Kōhei Murakami

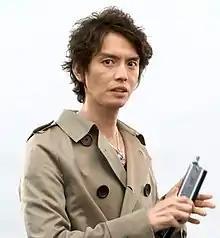
Murakami as Masato Kusaka

is a Japanese actor from Tokyo. He graduated from Keio University's business school. He is known for his portrayal of Masato Kusaka/Kamen Rider Kaixa in "Kamen Rider 555" and as Yuji Nakajo/Hikomaro/Giza/Hikaru in "". He also had a regular role as Kent Kiba/Dimensional Investigator Kent in "Jikuu Keisatsu Wecker D-02". He also has a role as SpaMurasaki on Nippon Television's parodic "Bihada Sentai Sparanger" which looks at various onsen throughout Japan. Not to be confused with the who played Yamada Hanatarou in the Rock Musical Bleach series.